Lars Hedlund

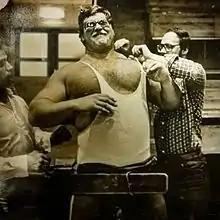
Lars Hedlund

Lars Hedlund (January 24, 1949 – June 4, 2016), was a former strongman and powerlifter from Sweden.